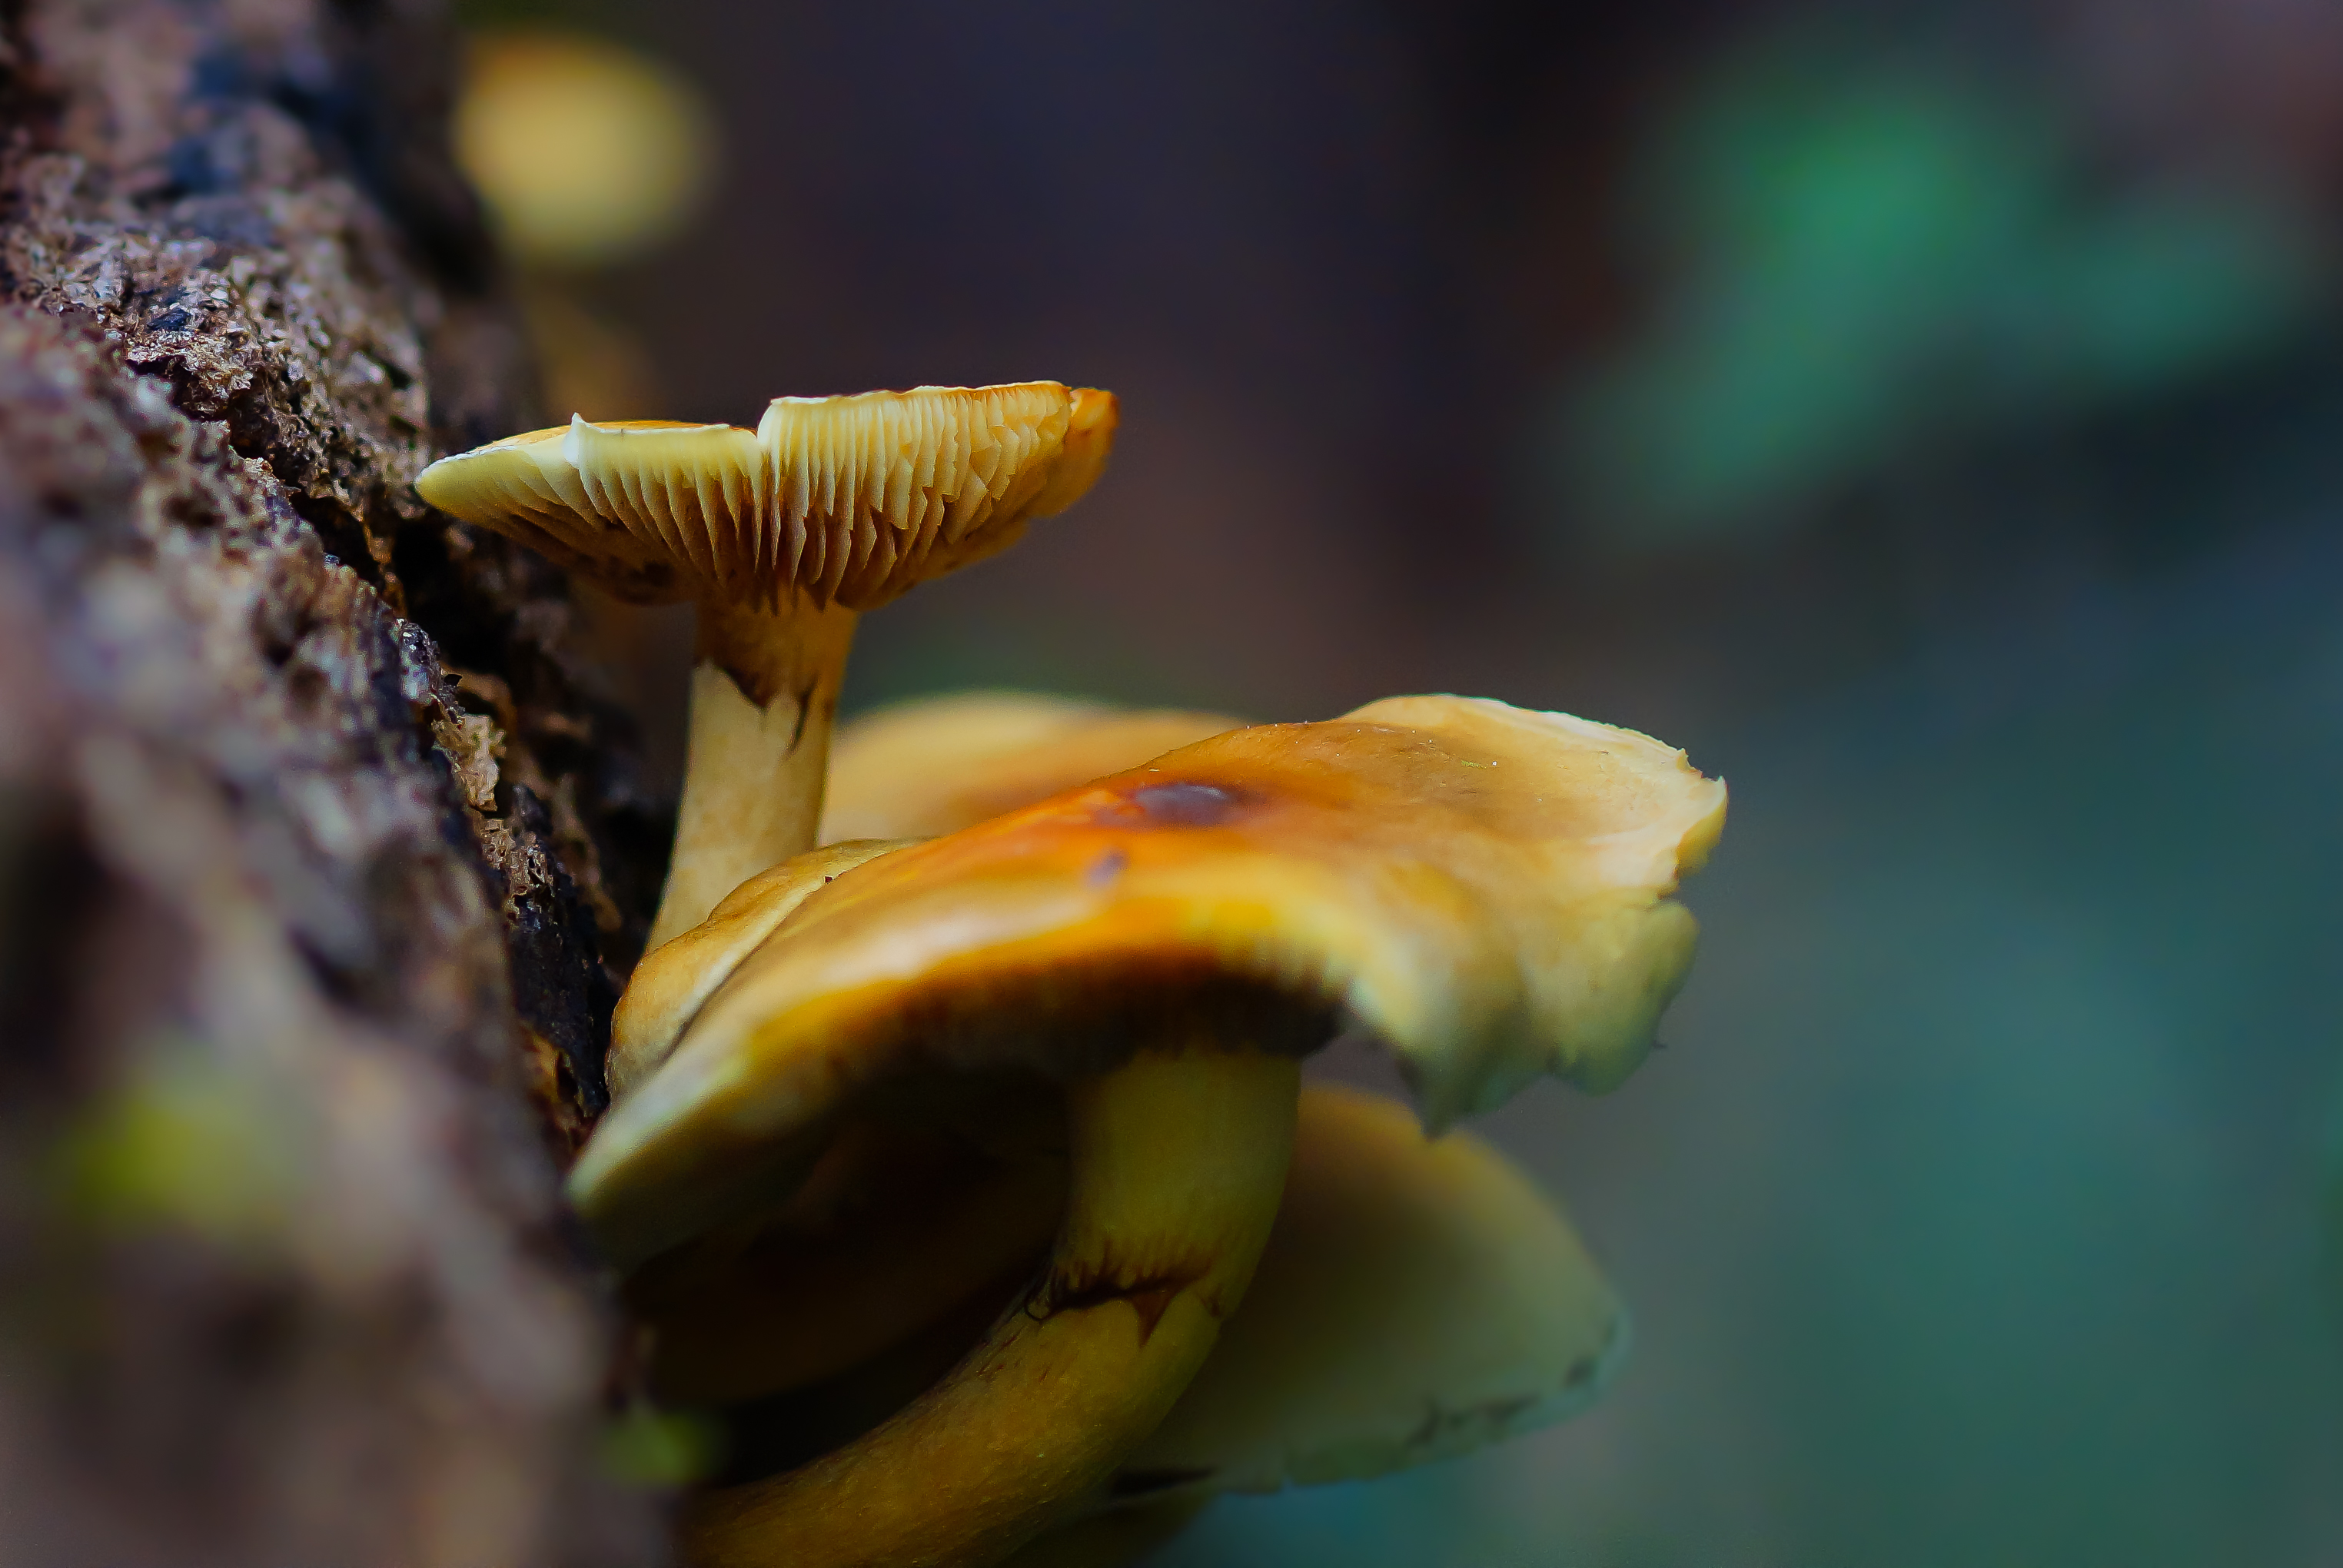
nature, plant, photography, leaf, flower, photo, underwater, green, autumn, yellow, flora, fauna, close up, 100mm, mushrooms, naturaleza, setas, a77, minolta, g, ggl1, gaby1, xovesphoto, sonya77, minolta100mm, gphoto, gabrielcorua, xelodegalicia, macro photography